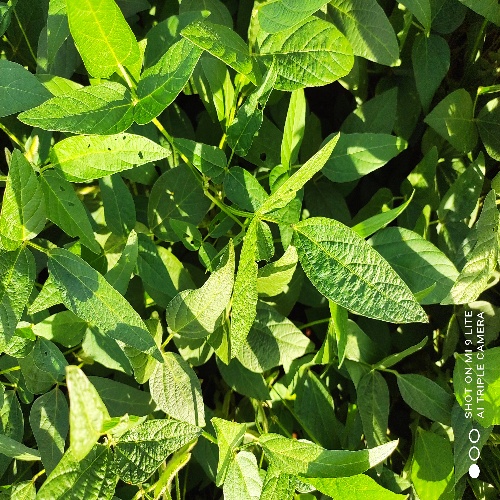
Label: Diabrotica_speciosa